Bleik

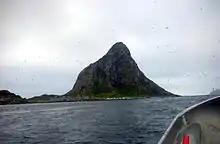
Bleiksøya Island Nature Reserve with its sea bird colony.

The triangle-shaped island off the coast is called Bleiksøya. This island is the biggest resort of puffins in all of Norway. The lake Bleiksvatnet lies just south of the village.